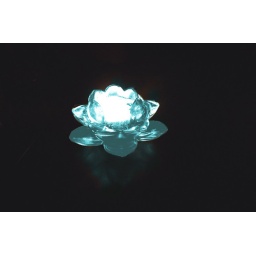
Just a lotus shaped glass candle holder in a bar.